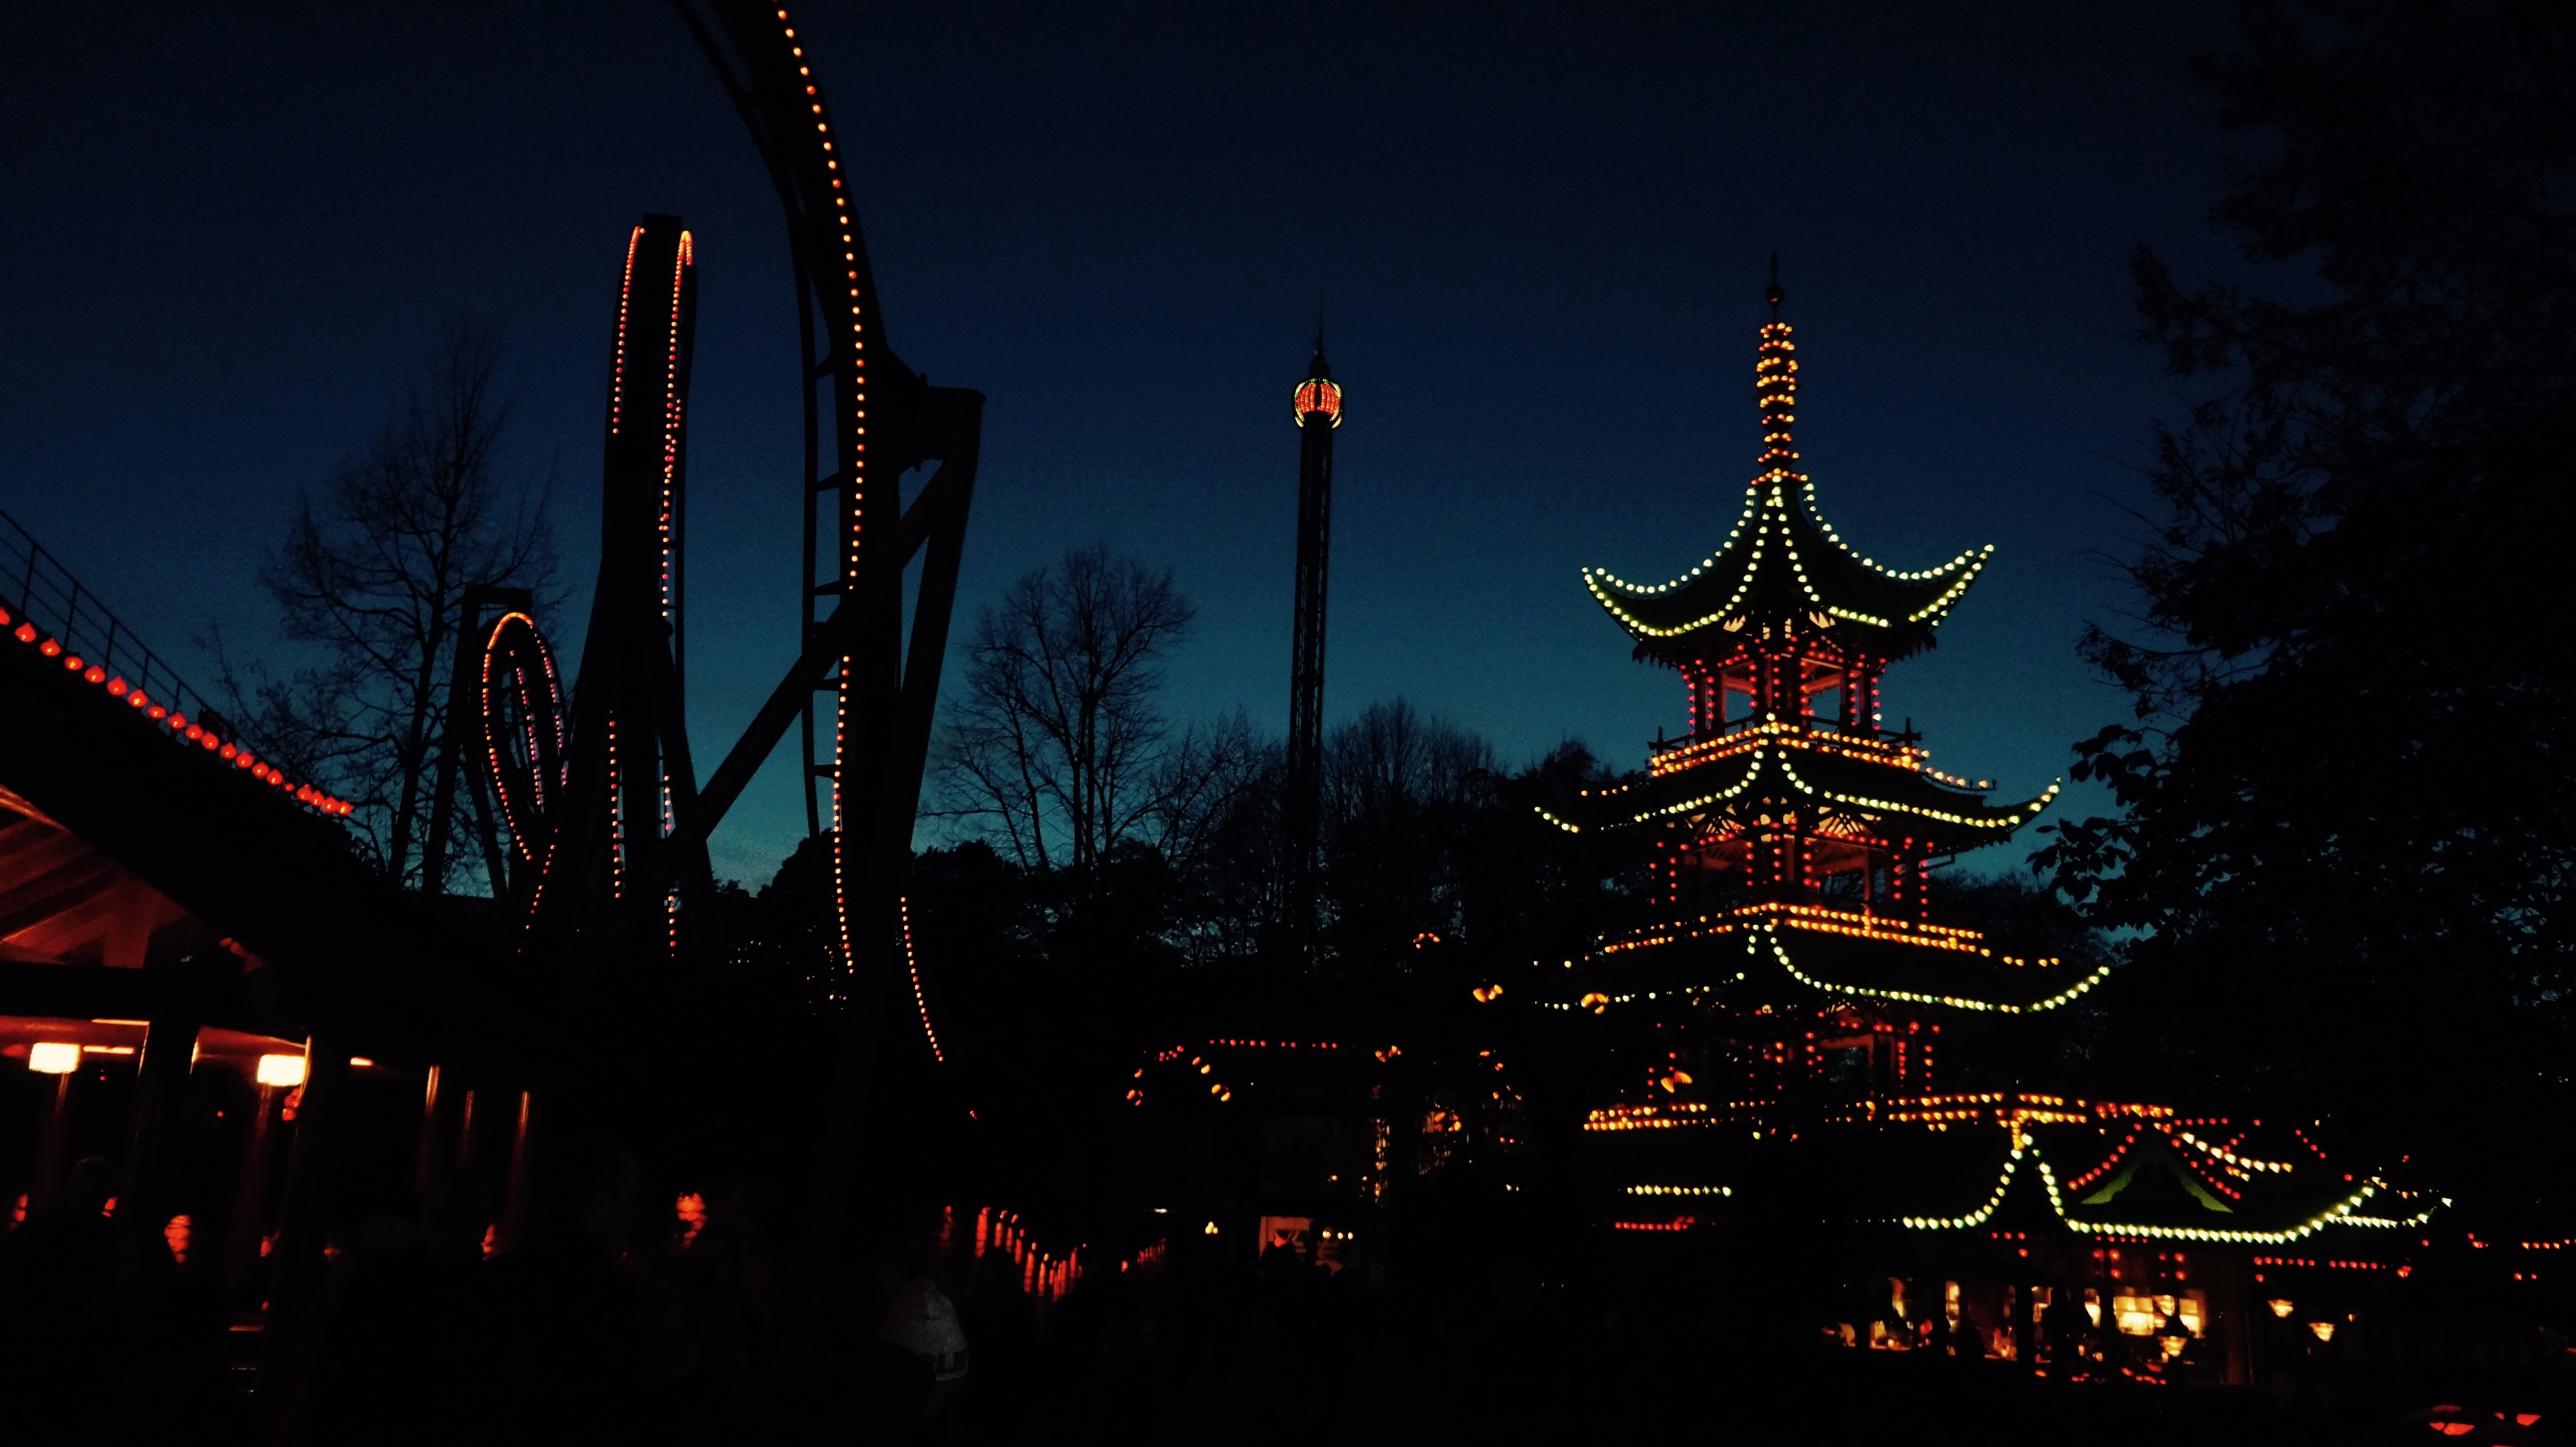
light, night, cityscape, dusk, evening, amusement park, tower, landmark, darkness